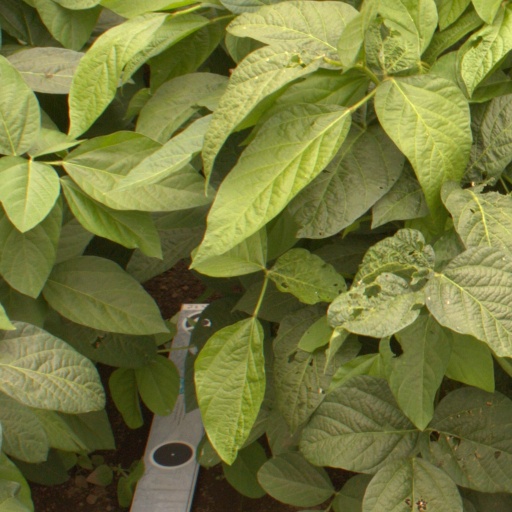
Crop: soybean